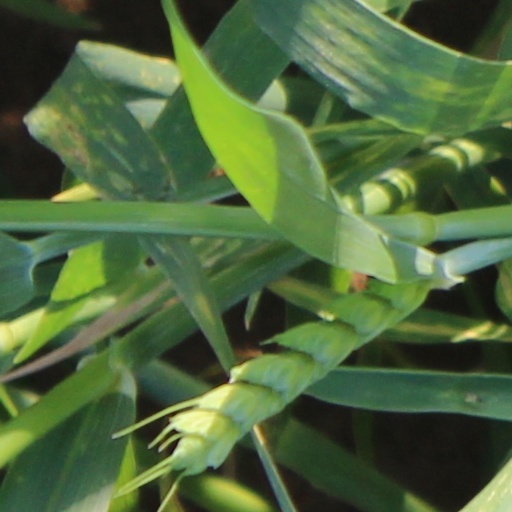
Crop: wheat